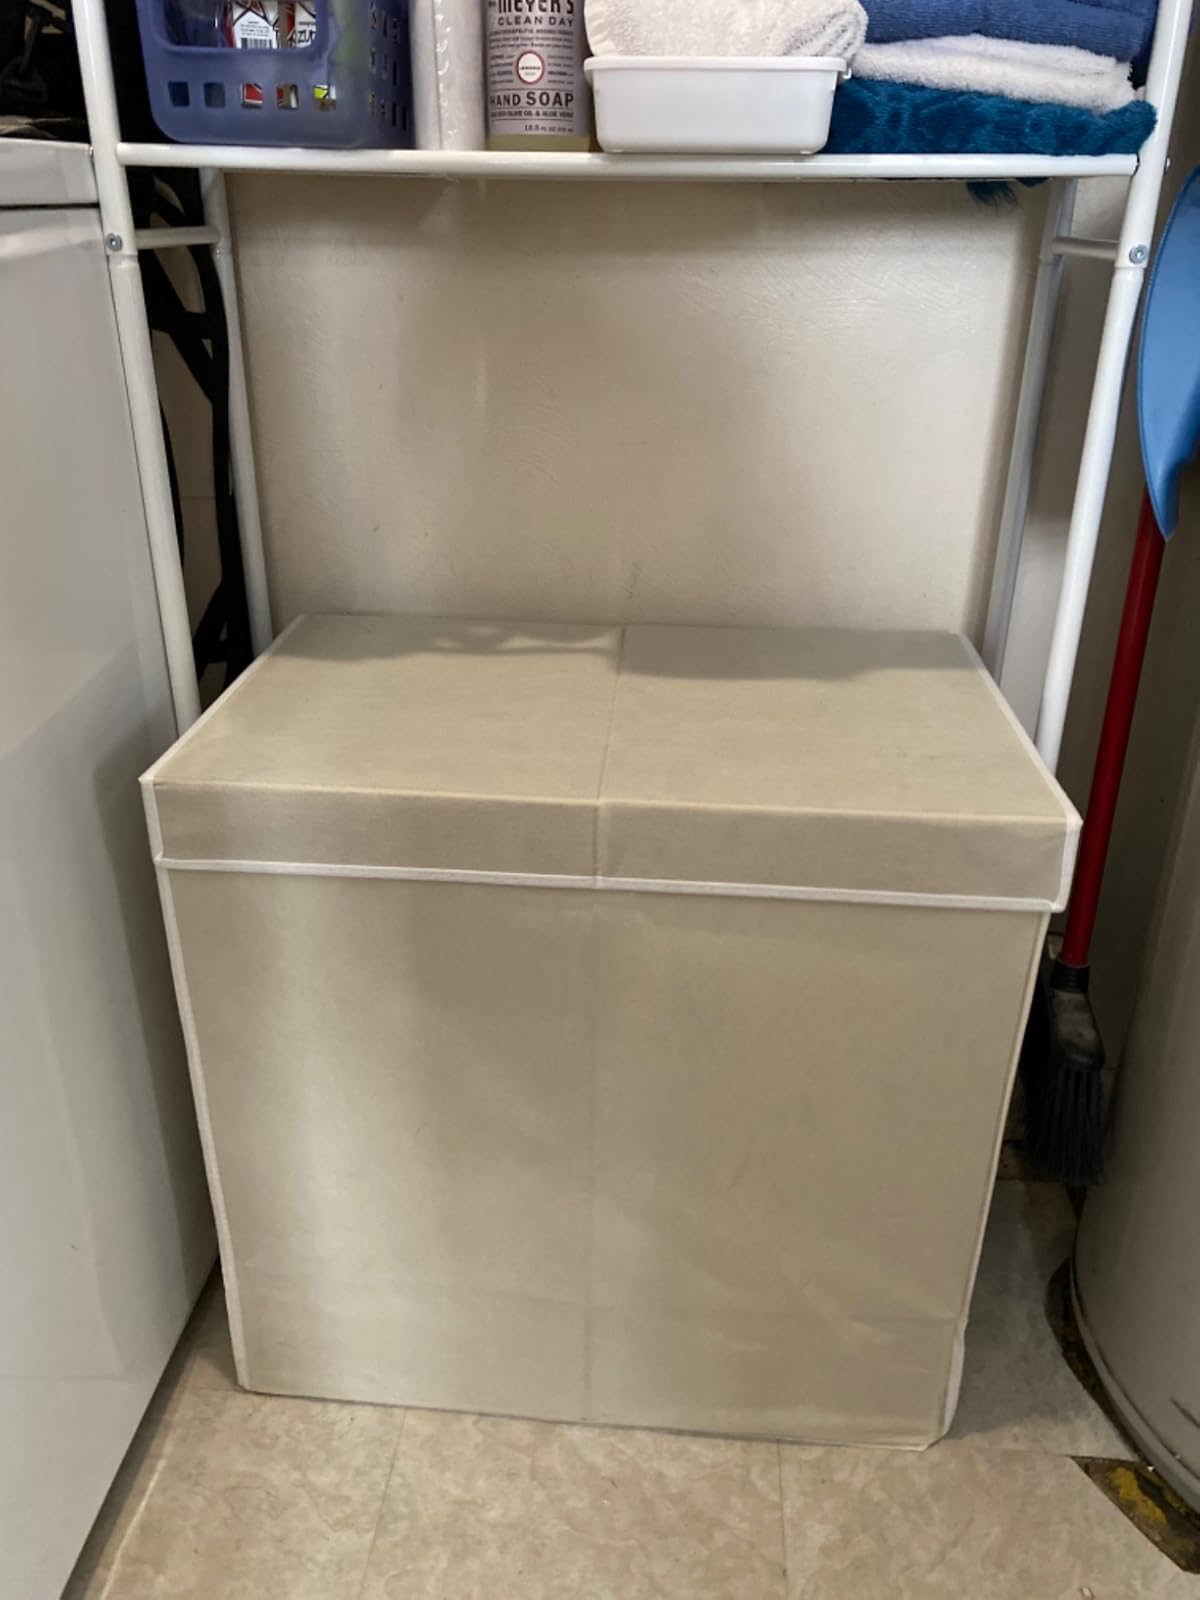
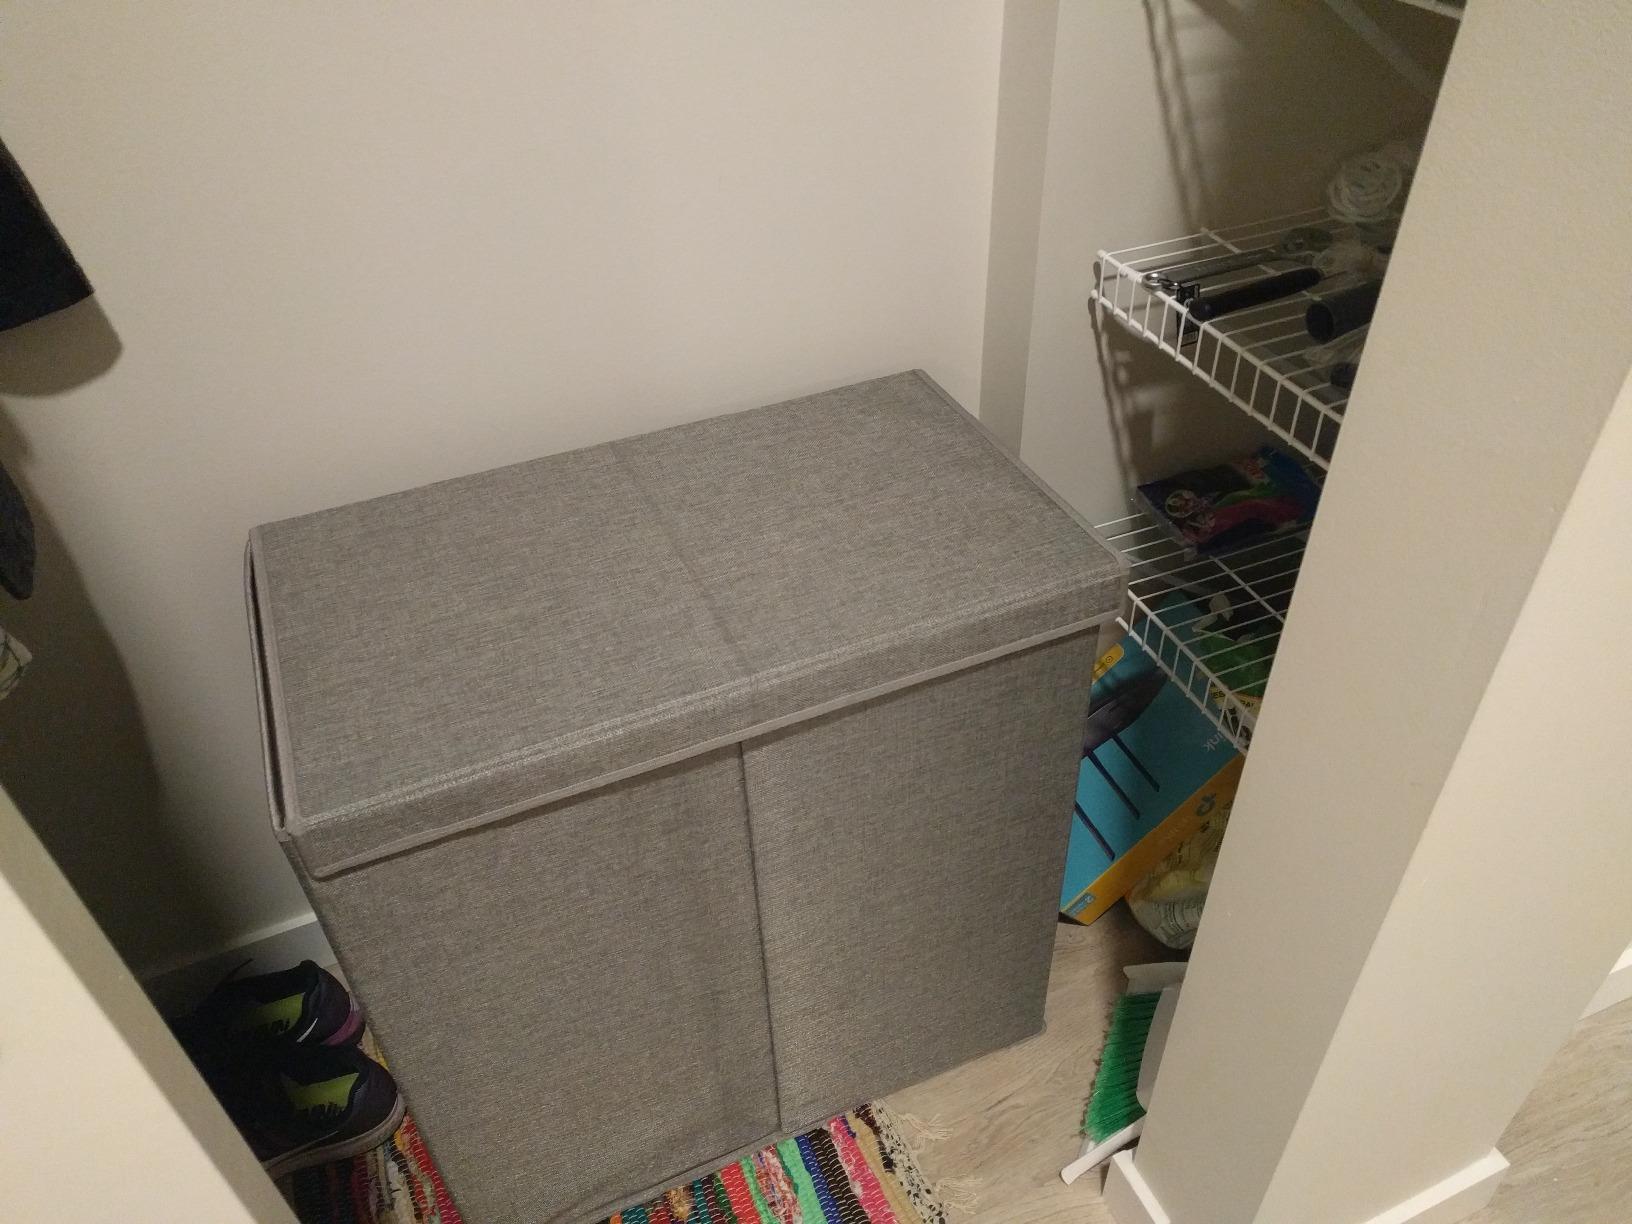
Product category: items_hamper
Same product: no